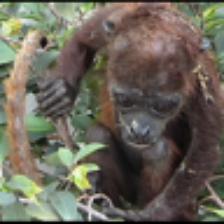
Label: NonHuman